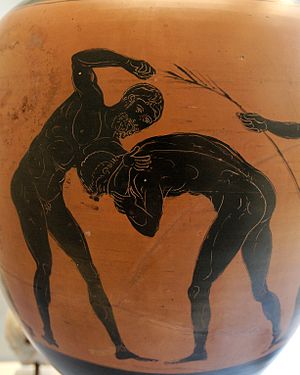
Pankration
To atleter i pankrationsdyst, afbildet på amfora fra Athen fra år 332-331 f.Kr.
Pankration er en disciplin der fandtes ved antikkens Olympiske Lege, Pythiske Lege, Isthmiske Lege og Nemeiske Lege.